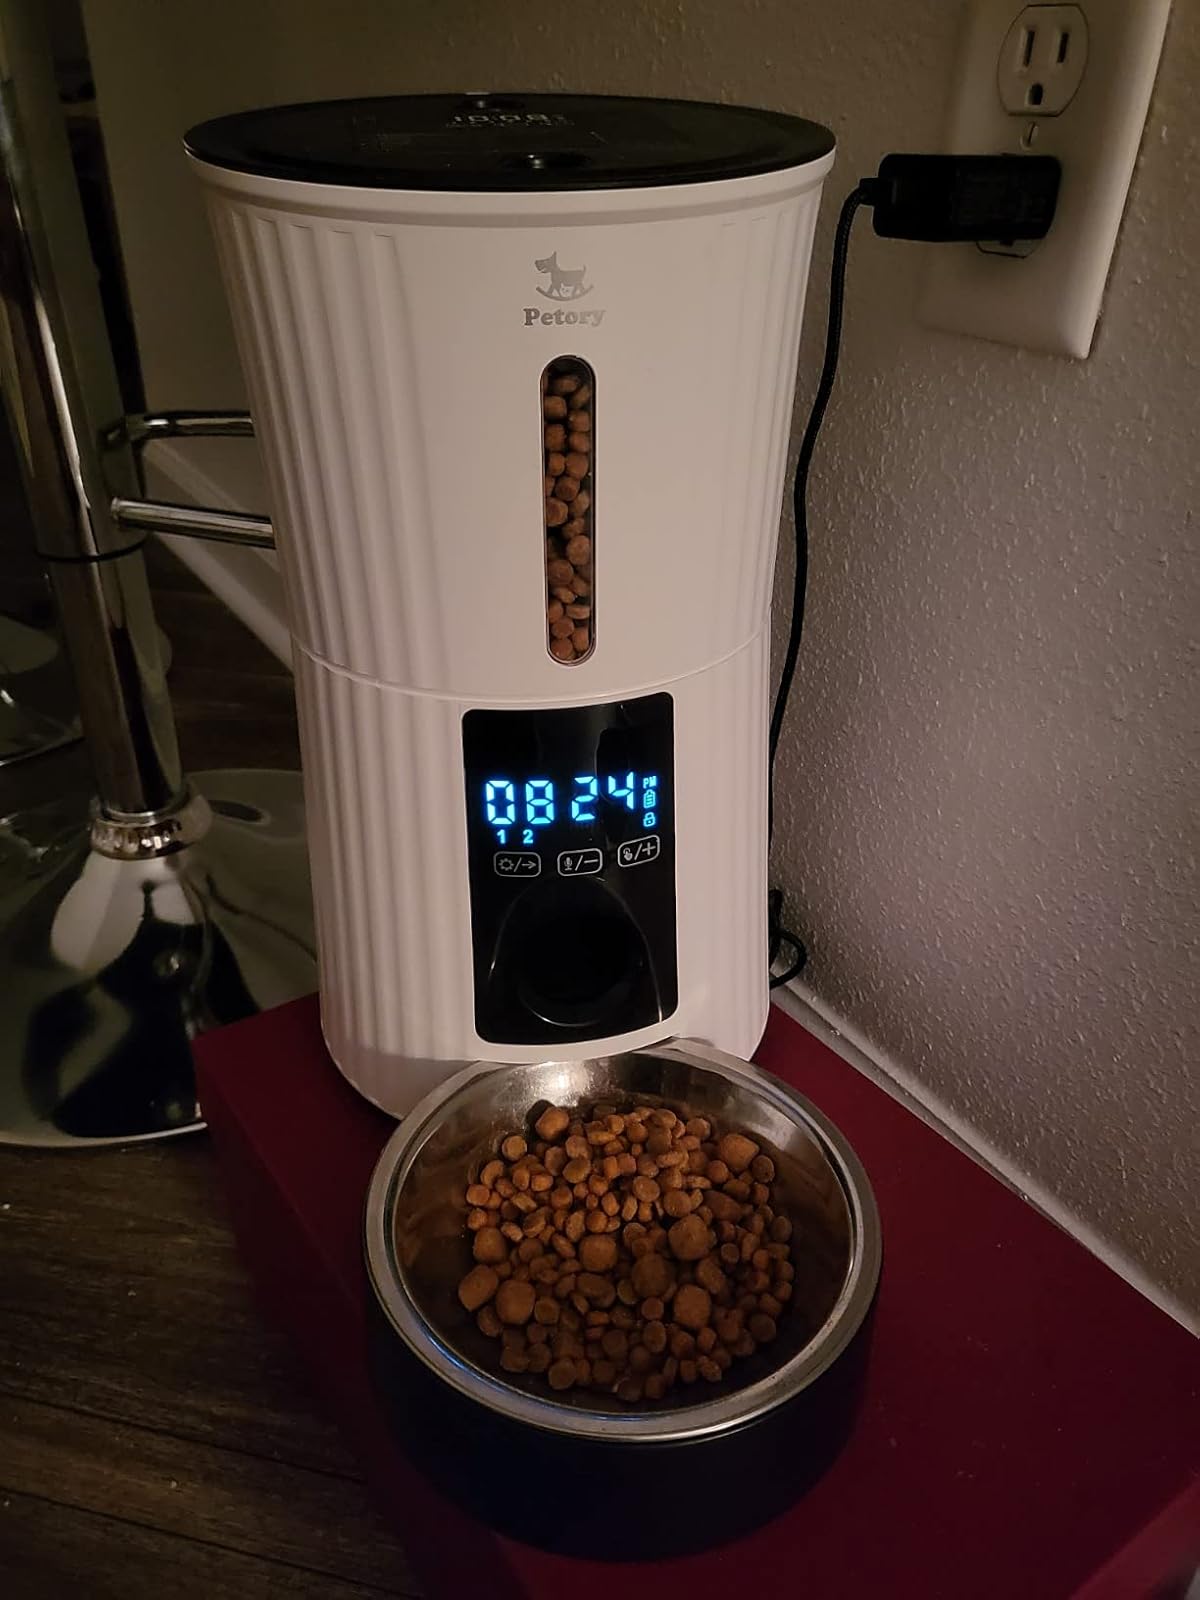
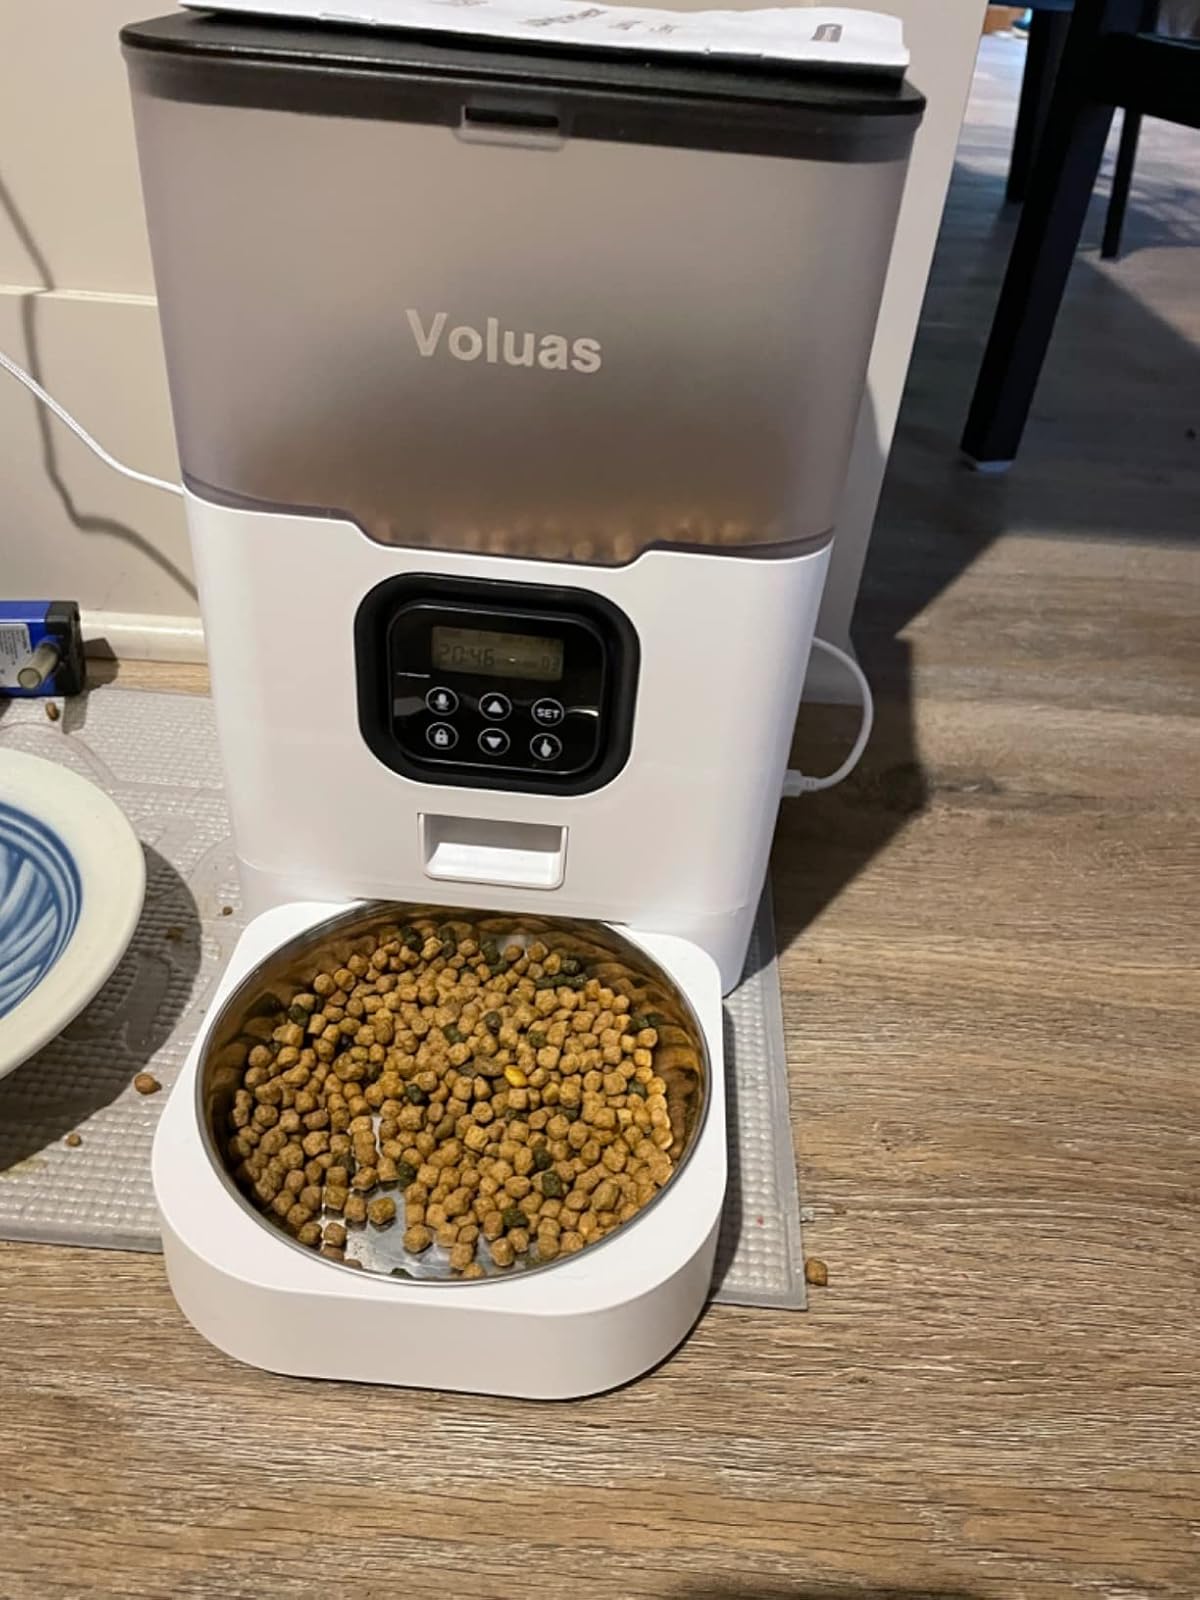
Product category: items_feeder
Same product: no